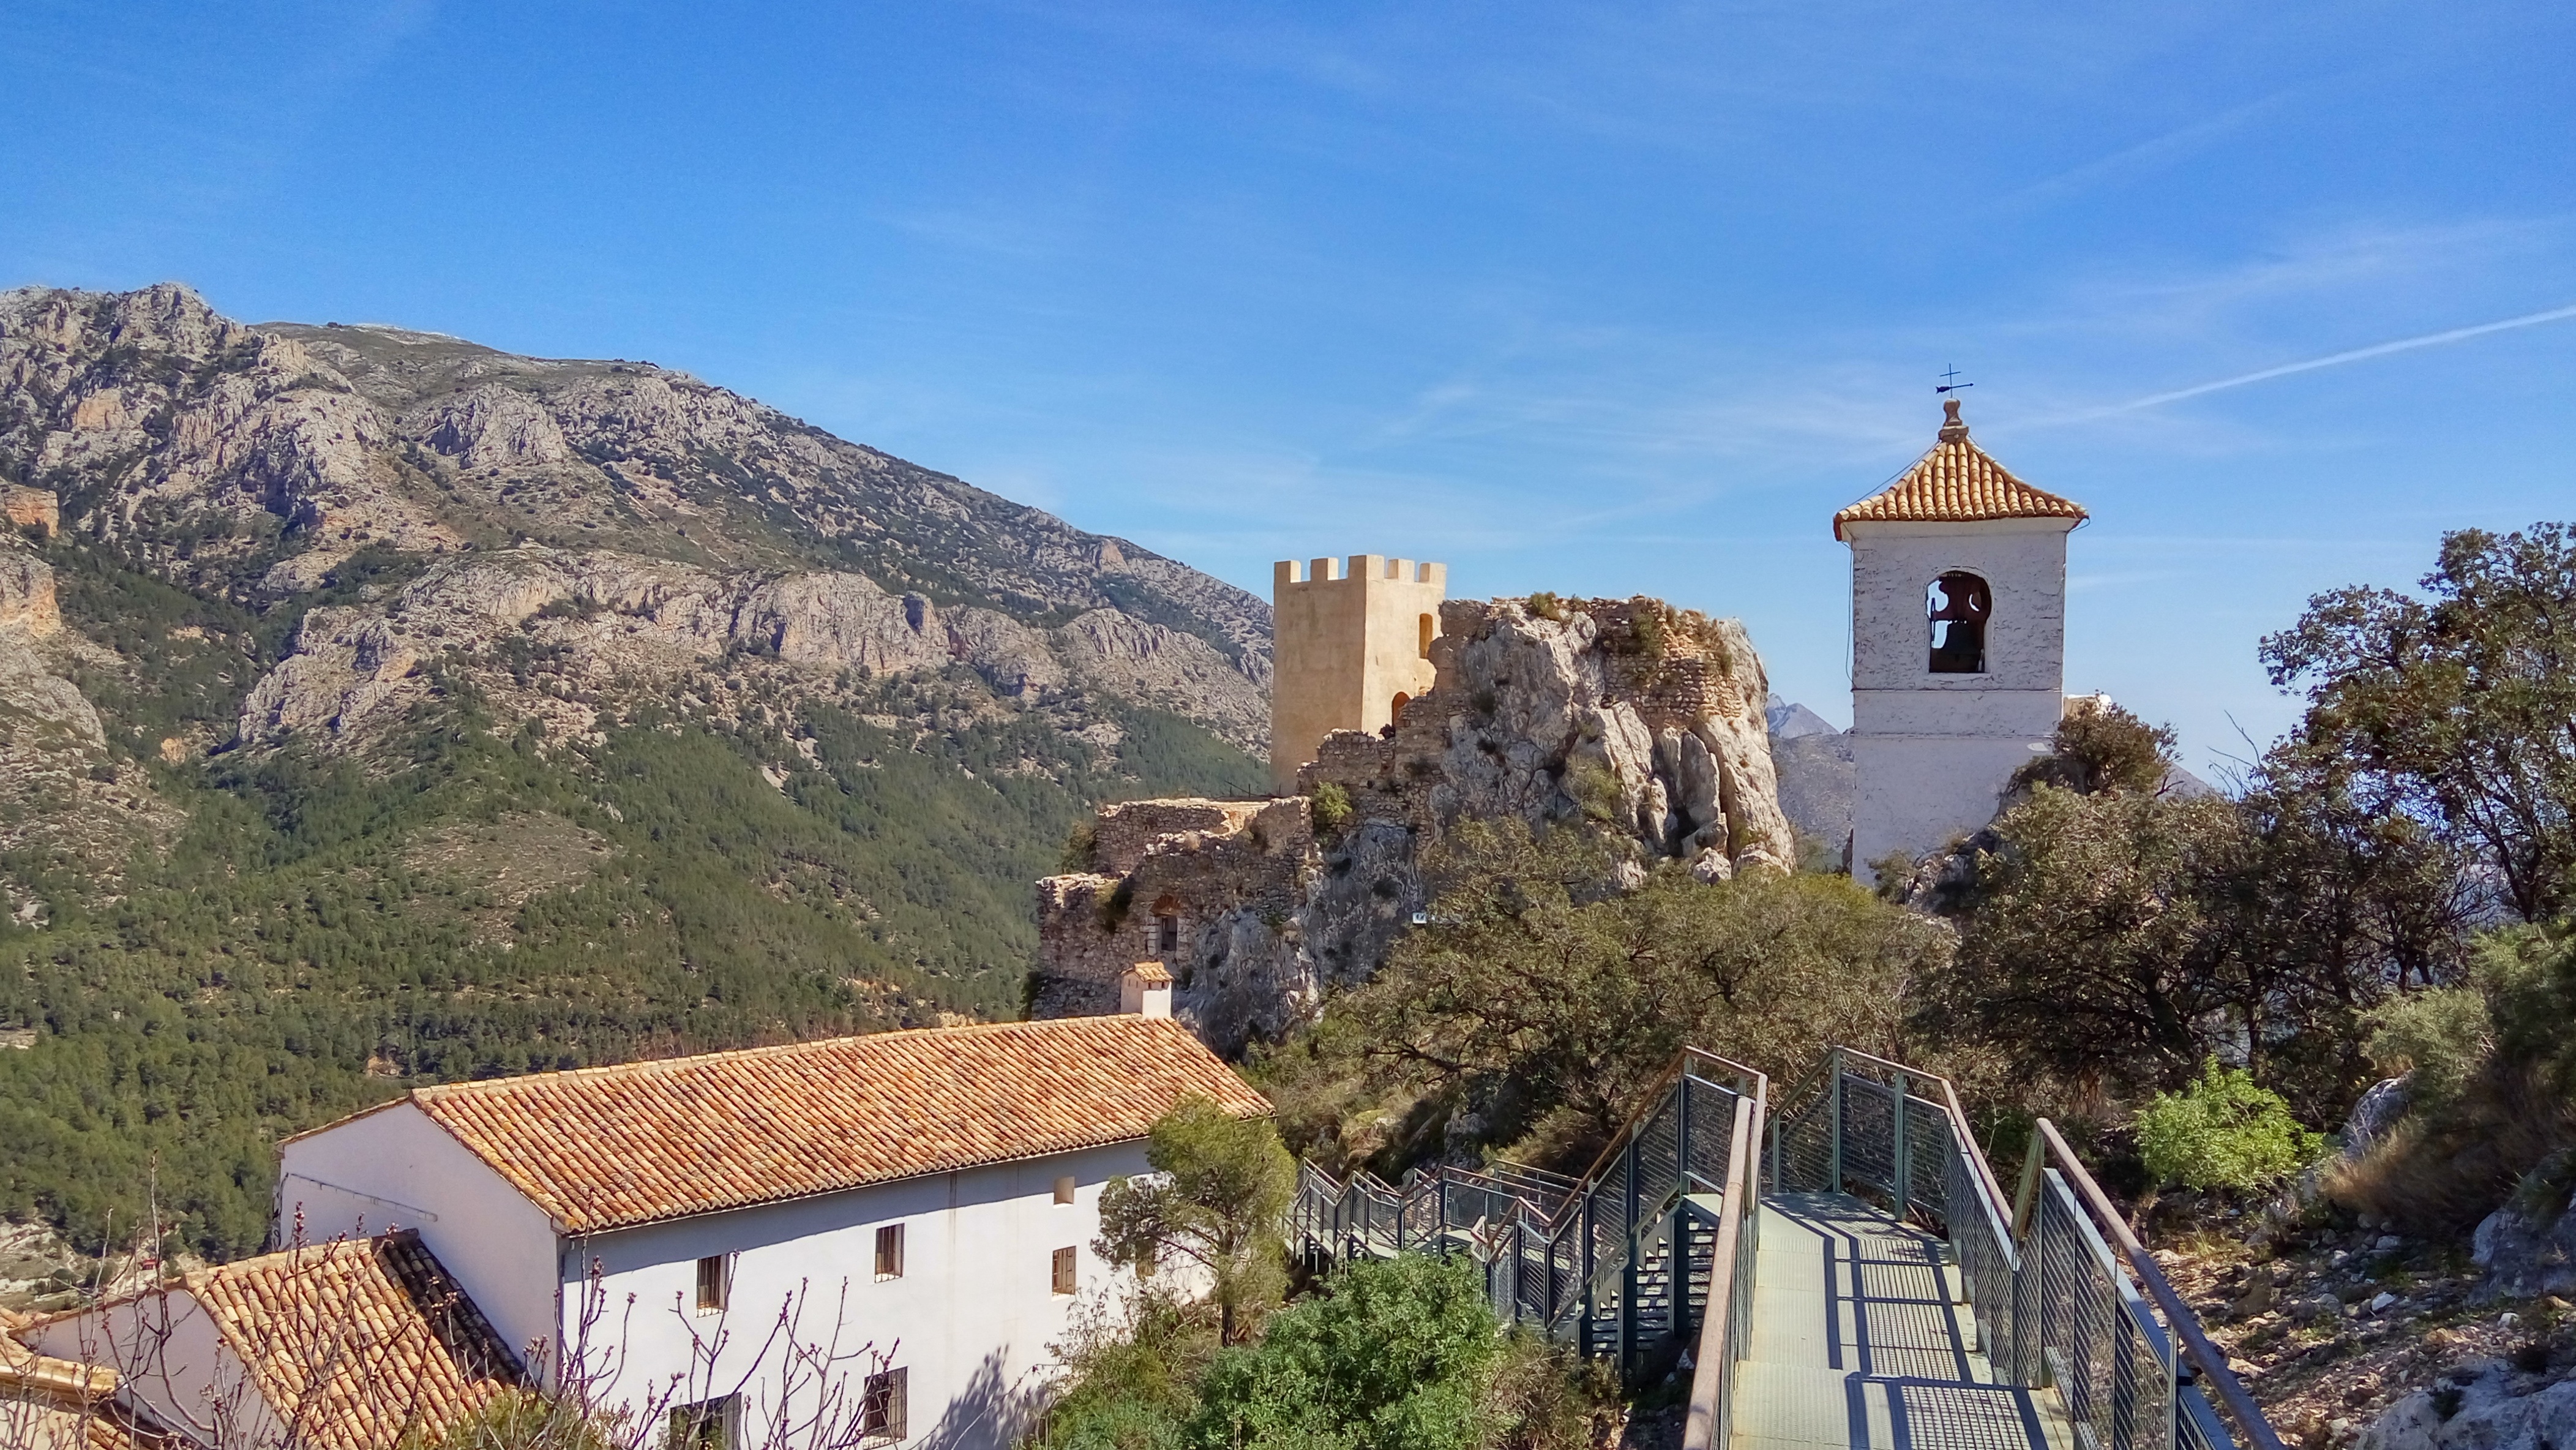
mountain, town, building, village, mediterranean, tower, scenic, castle, landmark, tourism, place of worship, sunny, spain, monastery, alicante, costa, estate, blanca, touristic, guadalest